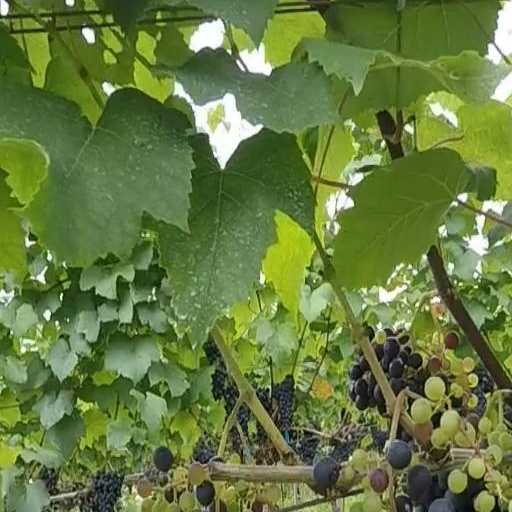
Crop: grape